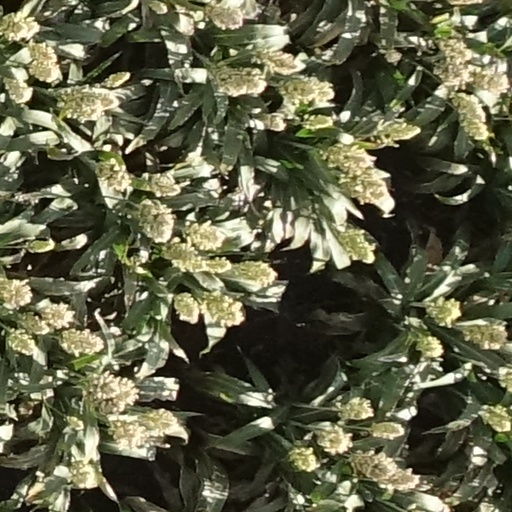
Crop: sorghum